Regional Council of Unrecognized Villages

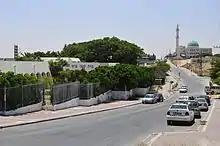
Government-planned Bedouin township Hura's downtown

Between 1968 and 1989 Israeli government established urban townships especially for the Bedouin tribes of the Negev. Within a few years, half of the Bedouin population moved into the seven townships built for them. The largest Bedouin locality in Israel is the city of Rahat, it was established in 1971. Other towns include Tel as-Sabi (Tel Sheva) (established in 1969), Shaqib al-Salam (Segev Shalom) in 1979, Ar'arat an-Naqab (Ar'ara BaNegev) and Kuseife in 1982, Lakiya in 1985 and Hura in 1989. But not all the Bedouin desired urban life.